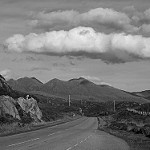
Label: B & W